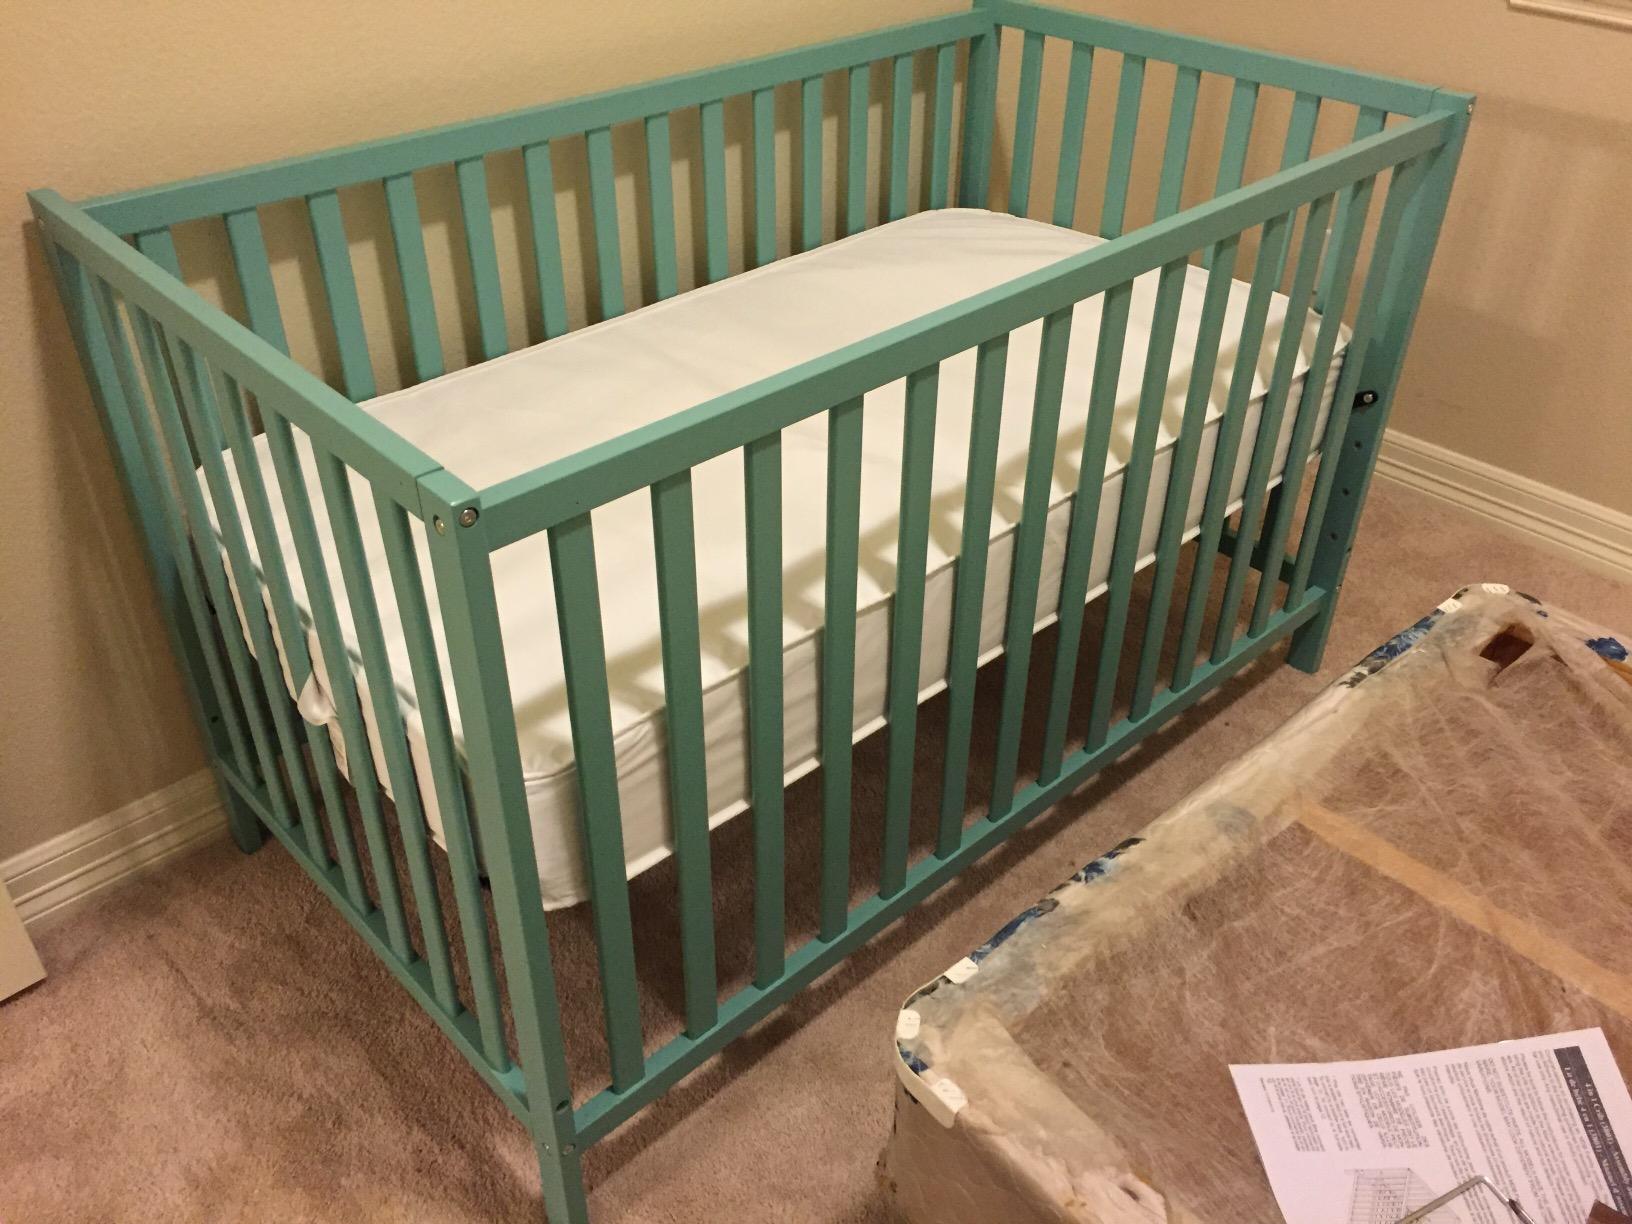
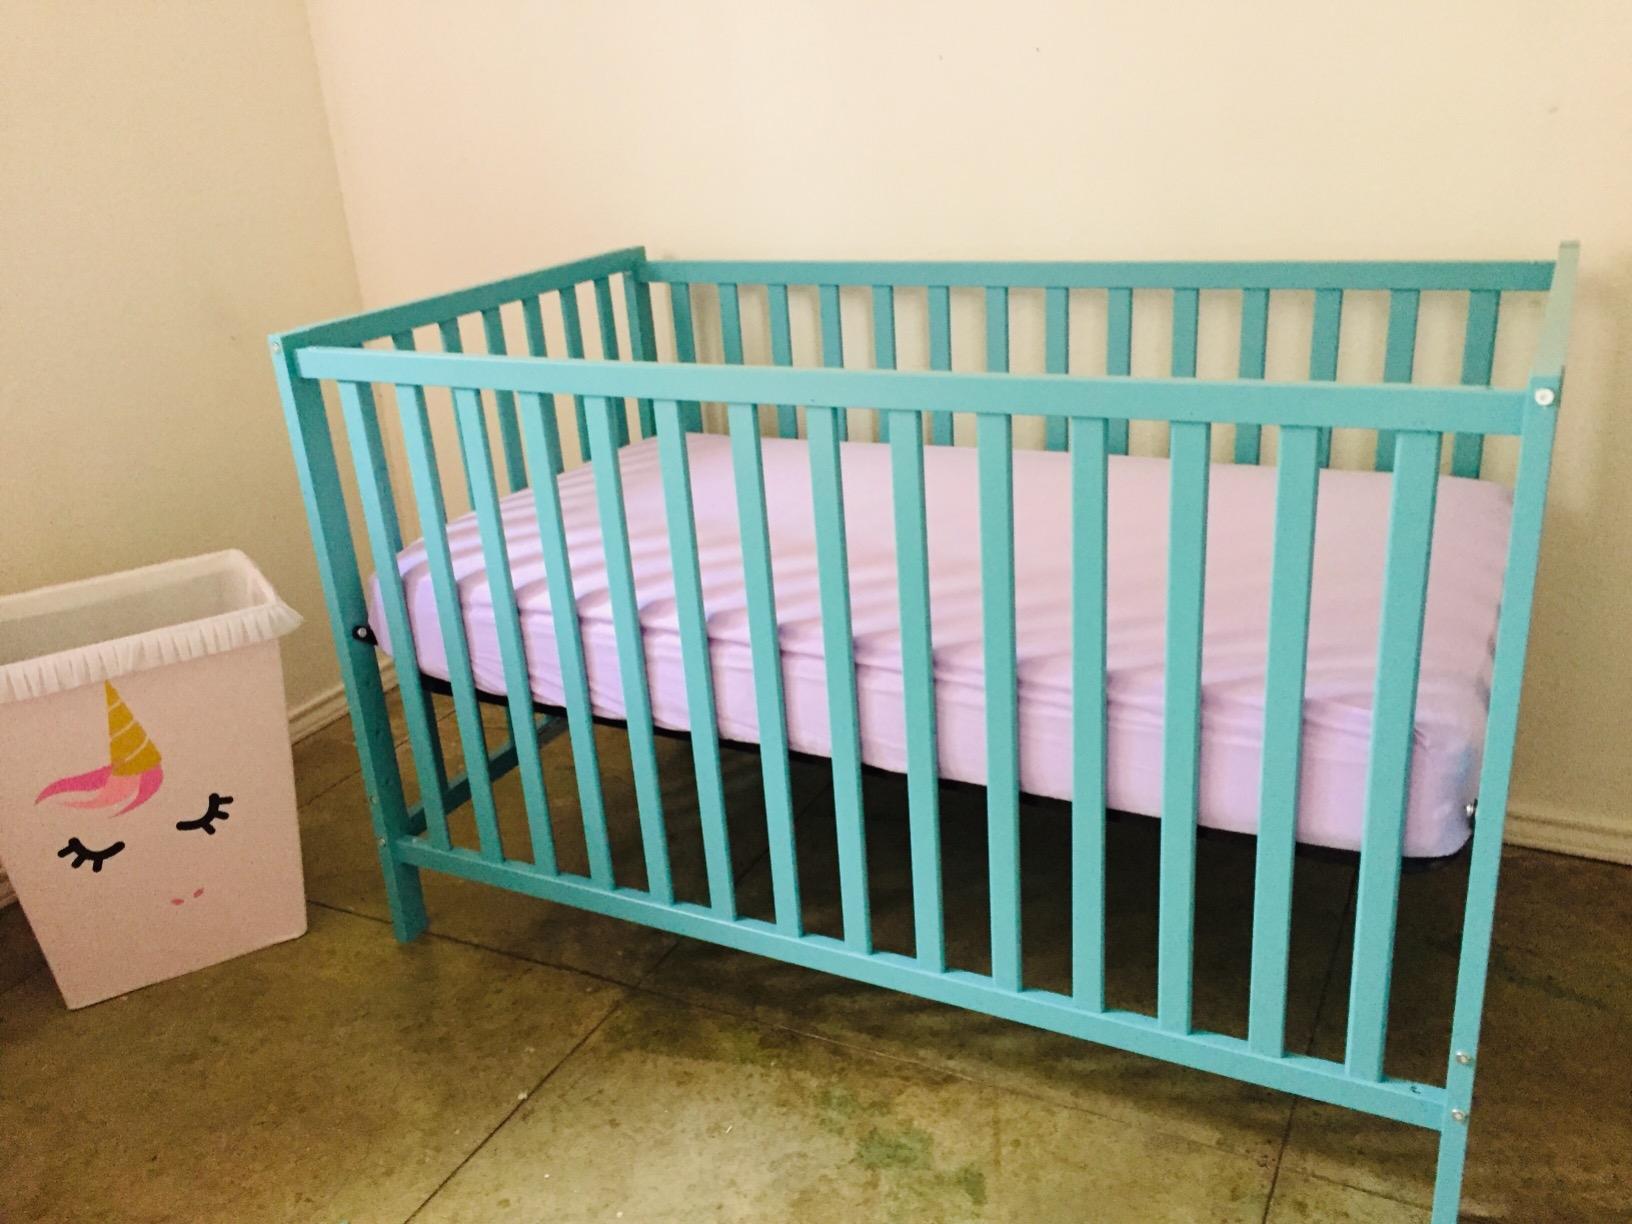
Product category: products_crib
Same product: yes